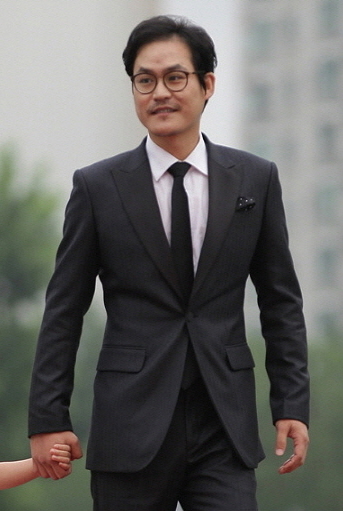
คิม ซ็อง-กยุน

| name = คิม ซ็อง-กยุน
| image = 제19회 부천국제판타스틱영화제 폐막식 레드카펫 19.jpg
| birth_place = แทกู ประเทศเกาหลีใต้
| spouse = คิม ฮเย-จ็อง
| children = 3
| occupation = นักแสดง
| years_active = 2551-ปัจจุบัน
คิม ซ็อง-กยุน (เกิดวันที่ 25 พฤษภาคม พ.ศ. 2523) เป็นนักแสดงชาวเกาหลีใต้ คิมเริ่มต้นอาชีพการแสดงจากการเป็นนักแสดงละครเวที และเป็นที่รู้จักจากบทบาท ชเว ฮย็อง-แพ จากภาพยนตร์เรื่อง "w:Nameless Gangster: Rules of the Time|Nameless Gangster" ตามด้วยบทบาทฆาตกรต่อเนื่องในเรื่อง "w:The Neighbor (2012 film)|The Neighbor" นอกจากนี้ยังปรากฏตัวในละครโทรทัศน์เกาหลี|ละครชุดเกาหลีเรื่อง "Reply 1994 คิดถึงเธอ|Reply 1994" "Reply วันวาน 1988|Reply 1988" และ "ข้ามมิติ ลิขิตสวรรค์"
== ผลงานการแสดง ==
===ภาพยนตร์===
* "Wretches" (2560) - นักสืบคัง
* "The Preparation" (2560) - อิน-กยู
* "The Poet and the Boy" (2560) - เพื่อน (รับเชิญ)
* "The Sheriff in Town" (2560) - ดงมัน
* "The Prison" (2560) - คุณหมอคิม
* "Phantom Detective" (2559) - คัง ซ็อง-อิล
* "The Chosen: Forbidden Cave" (2558) - จิน-มย็อง
* "Summer Snow" (2558) - ผู้จัดการ ซอจ็อง
* "The Deal" (2558) - ซึง-ฮย็อน
* "Chronicle of a Blood Merchant" (2558) - กู-รย็อง
*"w:Chronicle of a Blood Merchant (film)|ในดวงใจพ่อ" (2557) - กึน-ย็อง
*"w:We Are Brothers|We Are Brothers" (2557) - พัก ฮา-ย็อน
*"w:Kundo: Age of the Rampant|Kundo: Age of the Rampant" (2556) - จัง
*"w:Hwayi: A Monster Boy|Hwa-yi" (2556) - ดง-บ็อม
*"w:Fasten Your Seatbelt (film)|Fasten Your Seatbelt" (2556)
*"w:Secretly, Greatly|Secretly, Greatly" (2556) - ซอ ซู-ฮย็อก
*"South Bound" (2556) - ชู-บง
*"Man on the Edge" (2556) - บง มัน-ด็อก
*"577 Project" (ภาพยนตร์สารคดี, 2555) - ตัวเอง
*"w:The Neighbor (2012 film)|The Neighbor" (2555) - รยู ซึง-ฮย็อก
*"w:Nameless Gangster: Rules of the Time|Nameless Gangster" (2555) - พัก ชัง-อู
*"D.P. หน่วยล่าทหารหนีทัพ" (2564) - พัก บ็อม-กู (ฉายทางเน็ตฟลิกซ์)
===ละครโทรทัศน์===
* "เพลย์ลิสต์ชุดกาวน์" (tvN, 2563) - พี่ชายคนที่สองของ อัน จ็อง-ว็อน
* "บาทหลวงเลือดระอุ" (SBS, 2562) - กู แด-ย็อง
* "w:Untouchable (2017 TV series)|Untouchable" (Jtbc, 2560) - ชัง กี-ซอ
* "w:Entourage (South Korean TV series)|Entourage" (tvN, 2559) - ตัวเอง (รับเชิญ, ตอน 4)
*"ข้ามมิติ ลิขิตสวรรค์" (SBS, 2559) - ชเว จี-มง
*"Reply วันวาน 1988" (tvN, 2558) - คิม ซ็อง-กยุน
*"เล่ห์รักยัยตัวร้าย" (MBC, 2557) - หัวหน้าฝ่ายไอที (ดารารับเชิญ, ตอน 3)
*"Reply 1994 คิดถึงเธอ" (tvN, 2556) - ซัมช็อนโพ
*"I Can Hear Your Voice" (SBS, 2556) - นักสืบ (ดารารับเชิญ, ตอน 1)
===ละครเวที===
*"Liar 1" (2551, 2553, 2554)
*"I Want to See You, Missing You" (2551, 2552, 2553)
*마지막 20분 동안 말하다 (2552)
*"Doogun Doogun" "Thumping Heart" (2551)
*"Suspense Hamlet" (2549)
*"Room No. 13"
*"Soonjung Manhwa" "Pure Comic"
==รางวัล==
*2559 w:tvN10 Awards|tvN10 Awards: Scene Stealer Actor ("w:Reply 1988|ย้อนรอยรัก 1988")
*2557 w:7th Korea Drama Awards|Korea Drama Awards: Best Couple Award กับ w:Min Do-hee|มิน โด-ฮี ("ย้อนรอยรัก 1994")
*2555 w:Busan Film Critics Awards|Busan Film Critics Awards: Best New Actor ("w:The Neighbor (2012 film)|The Neighbor")
*2555 Korean Culture and Entertainment Awards: Best New Actor ("w:Nameless Gangster: Rules of the Time|Nameless Gangster")
*2555 w:49th Grand Bell Awards|Grand Bell Awards: Best New Actor ("w:The Neighbor (2012 film)|The Neighbor")
*2555 Korean Association of Film Critics Awards: Best New Actor ("w:The Neighbor (2012 film)|The Neighbor")
*2555 w:21st Buil Film Awards|Buil Film Awards: Best New Actor ("w:Nameless Gangster: Rules of the Time|Nameless Gangster")
*2555 w:48th Paeksang Arts Awards|Baeksang Arts Awards: Best New Actor ("w:Nameless Gangster: Rules of the Time|Nameless Gangster")
==อ้างอิง==
==ข้อมูลเพิ่มเติม==
*
*
หมวดหมู่:บุคคลจากแทกู
หมวดหมู่:นักแสดงชายชาวเกาหลีใต้ในศตวรรษที่ 21
หมวดหมู่:นักแสดงภาพยนตร์ชายชาวเกาหลีใต้
หมวดหมู่:นักแสดงละครโทรทัศน์ชายชาวเกาหลีใต้